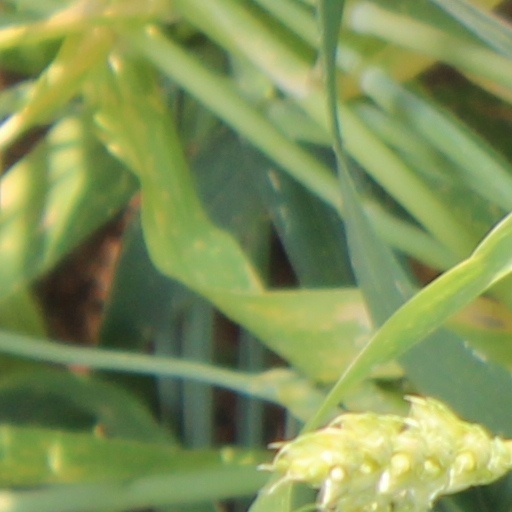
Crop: wheat